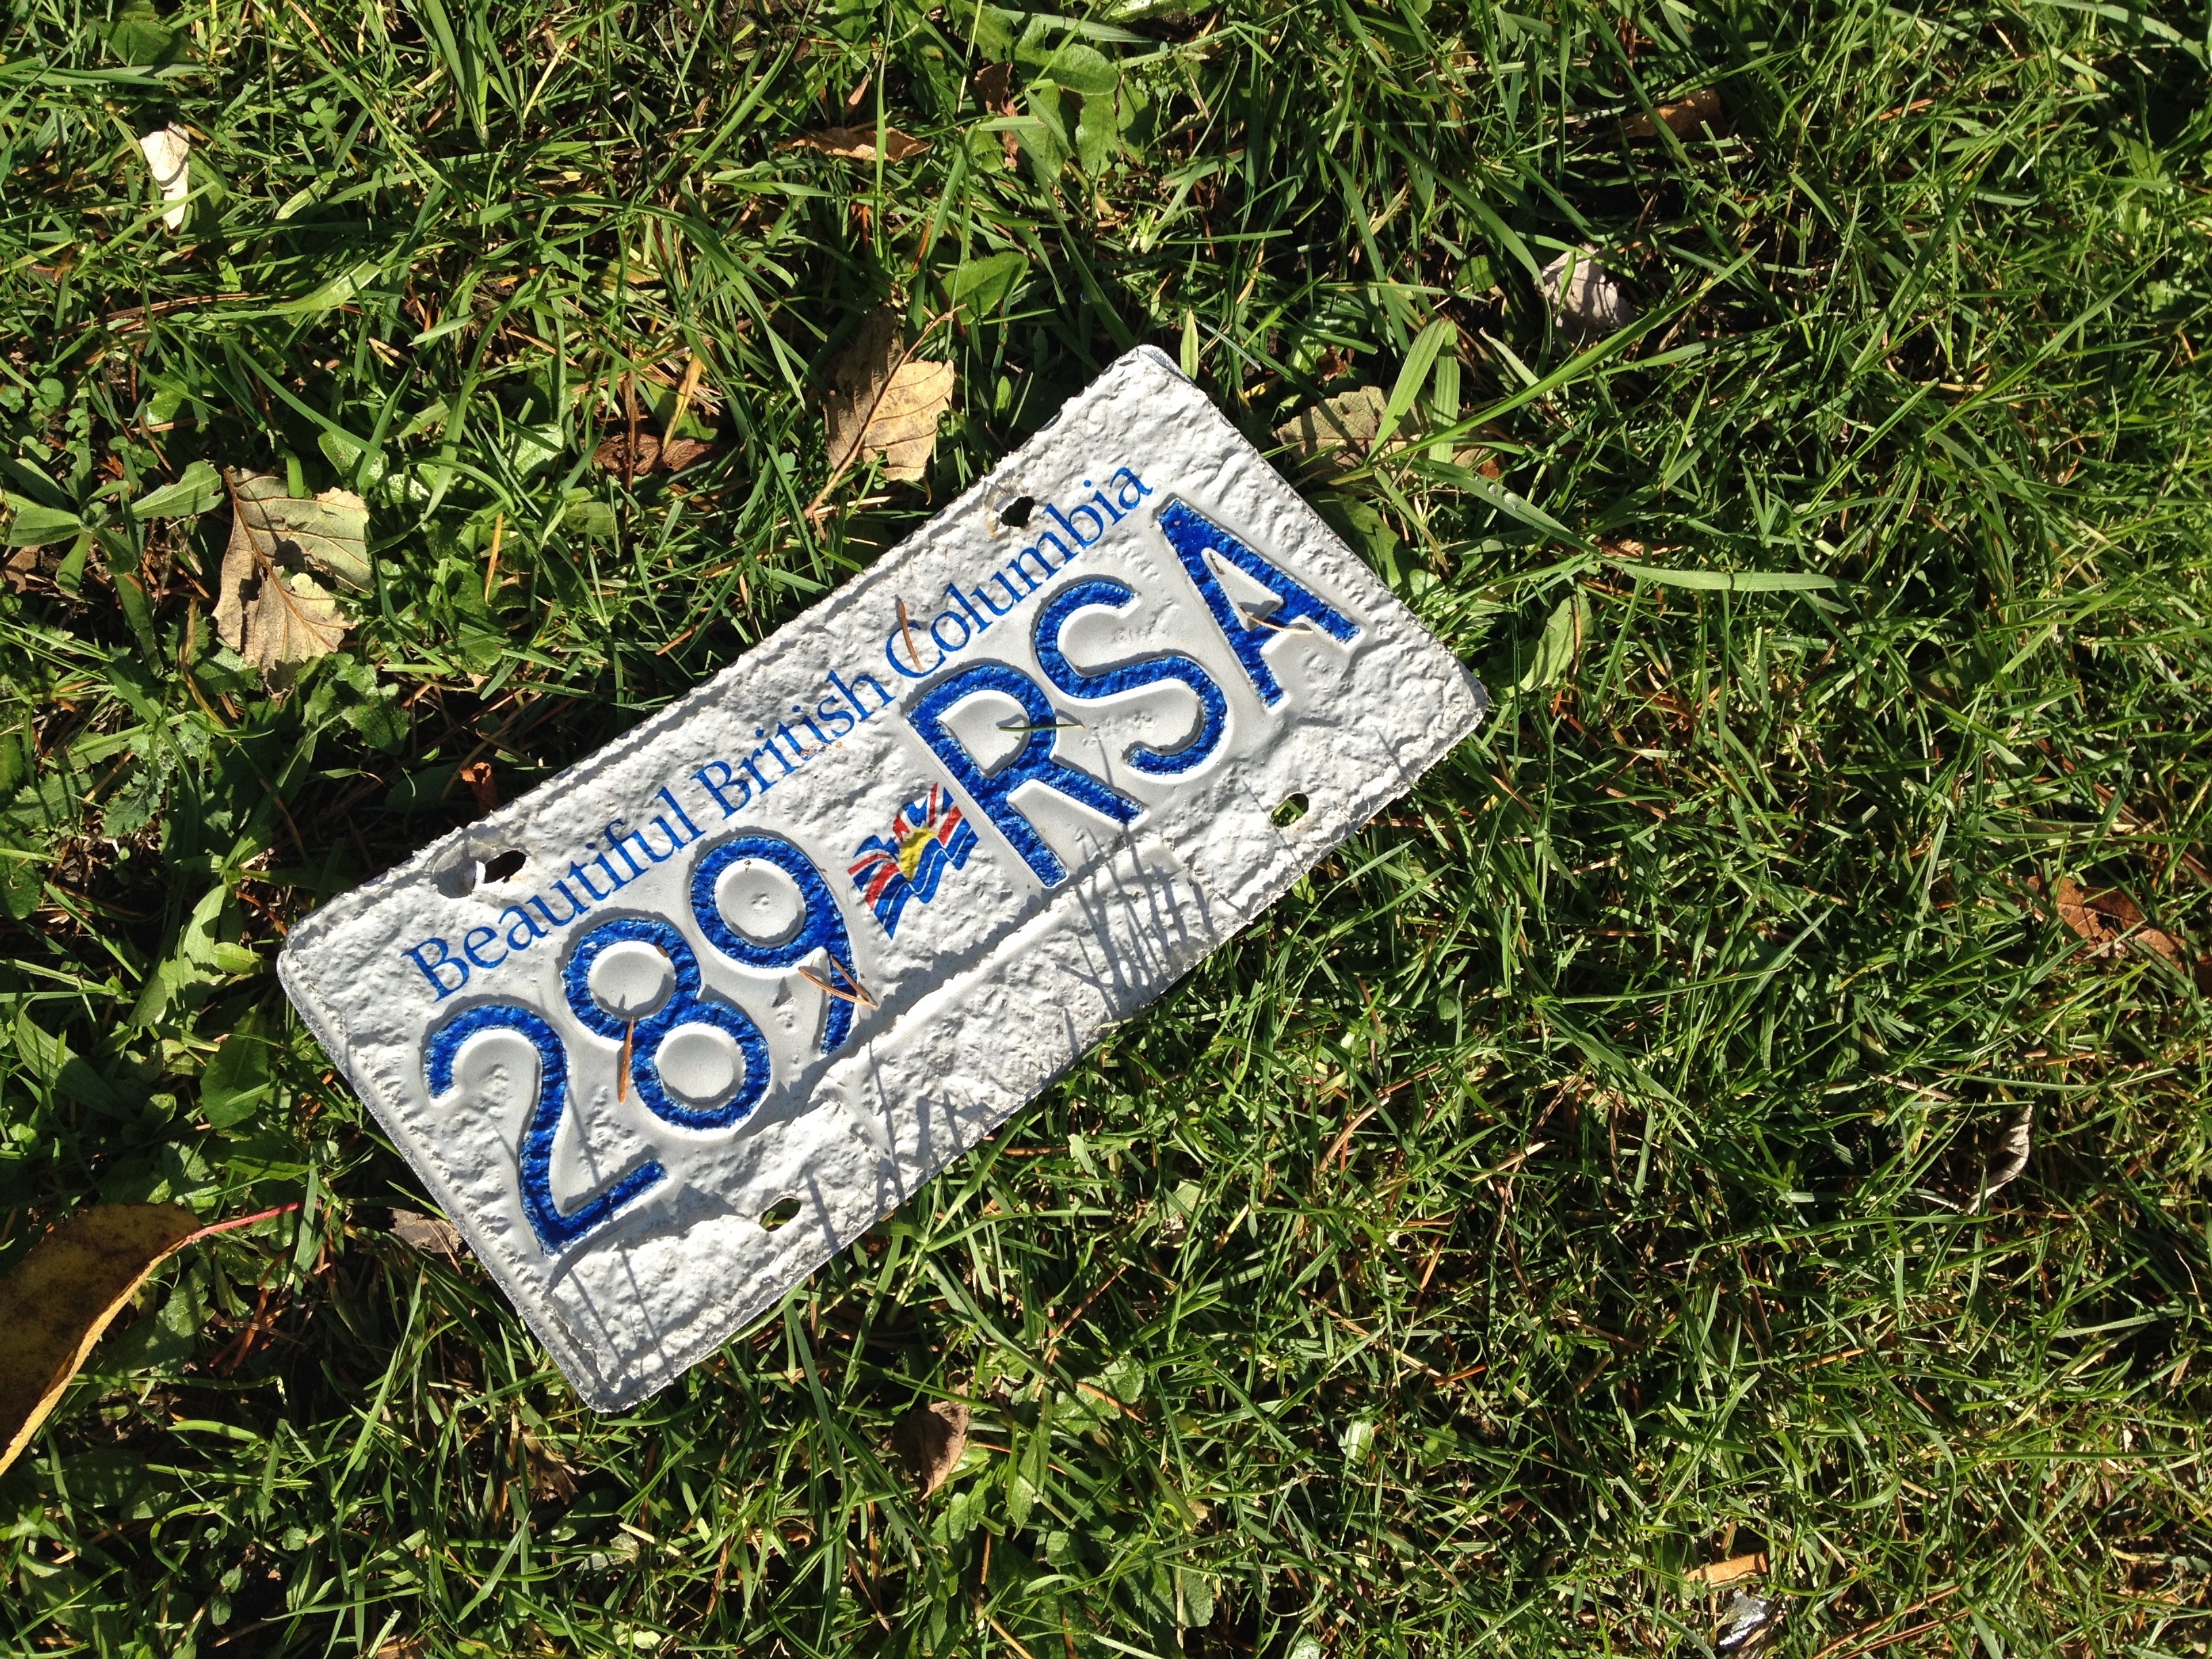
grass, plant, lawn, sign, green, soil, numbers, lost, litter, letters, 1500, slogan, licenseplate